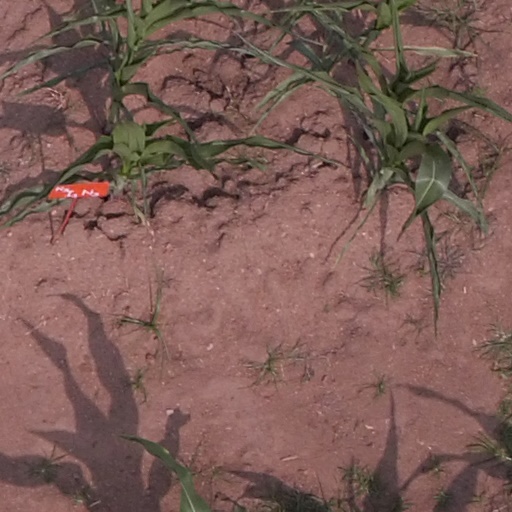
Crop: maize; corn